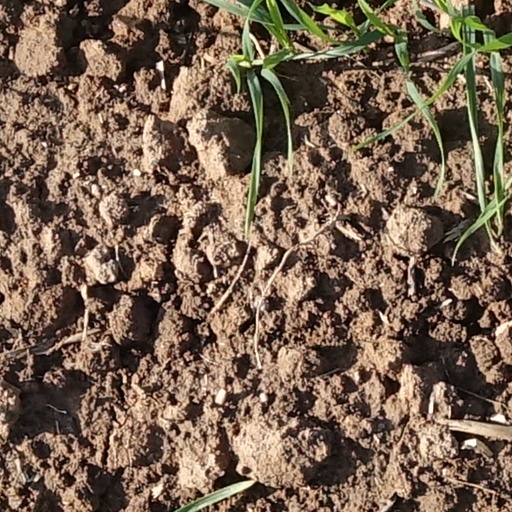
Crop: wheat